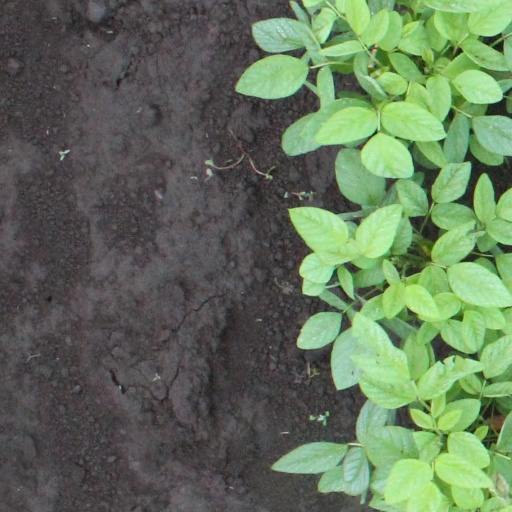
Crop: soybean